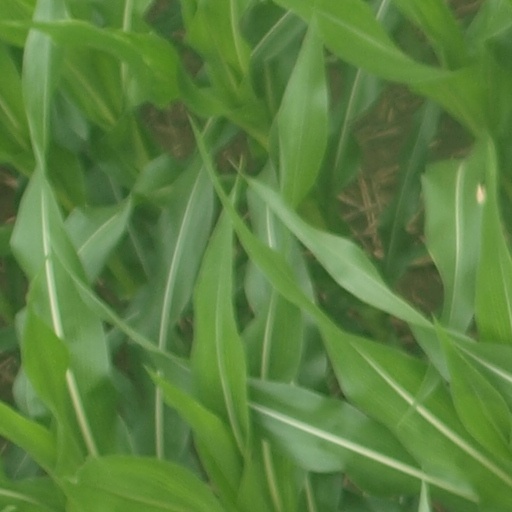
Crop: maize; corn